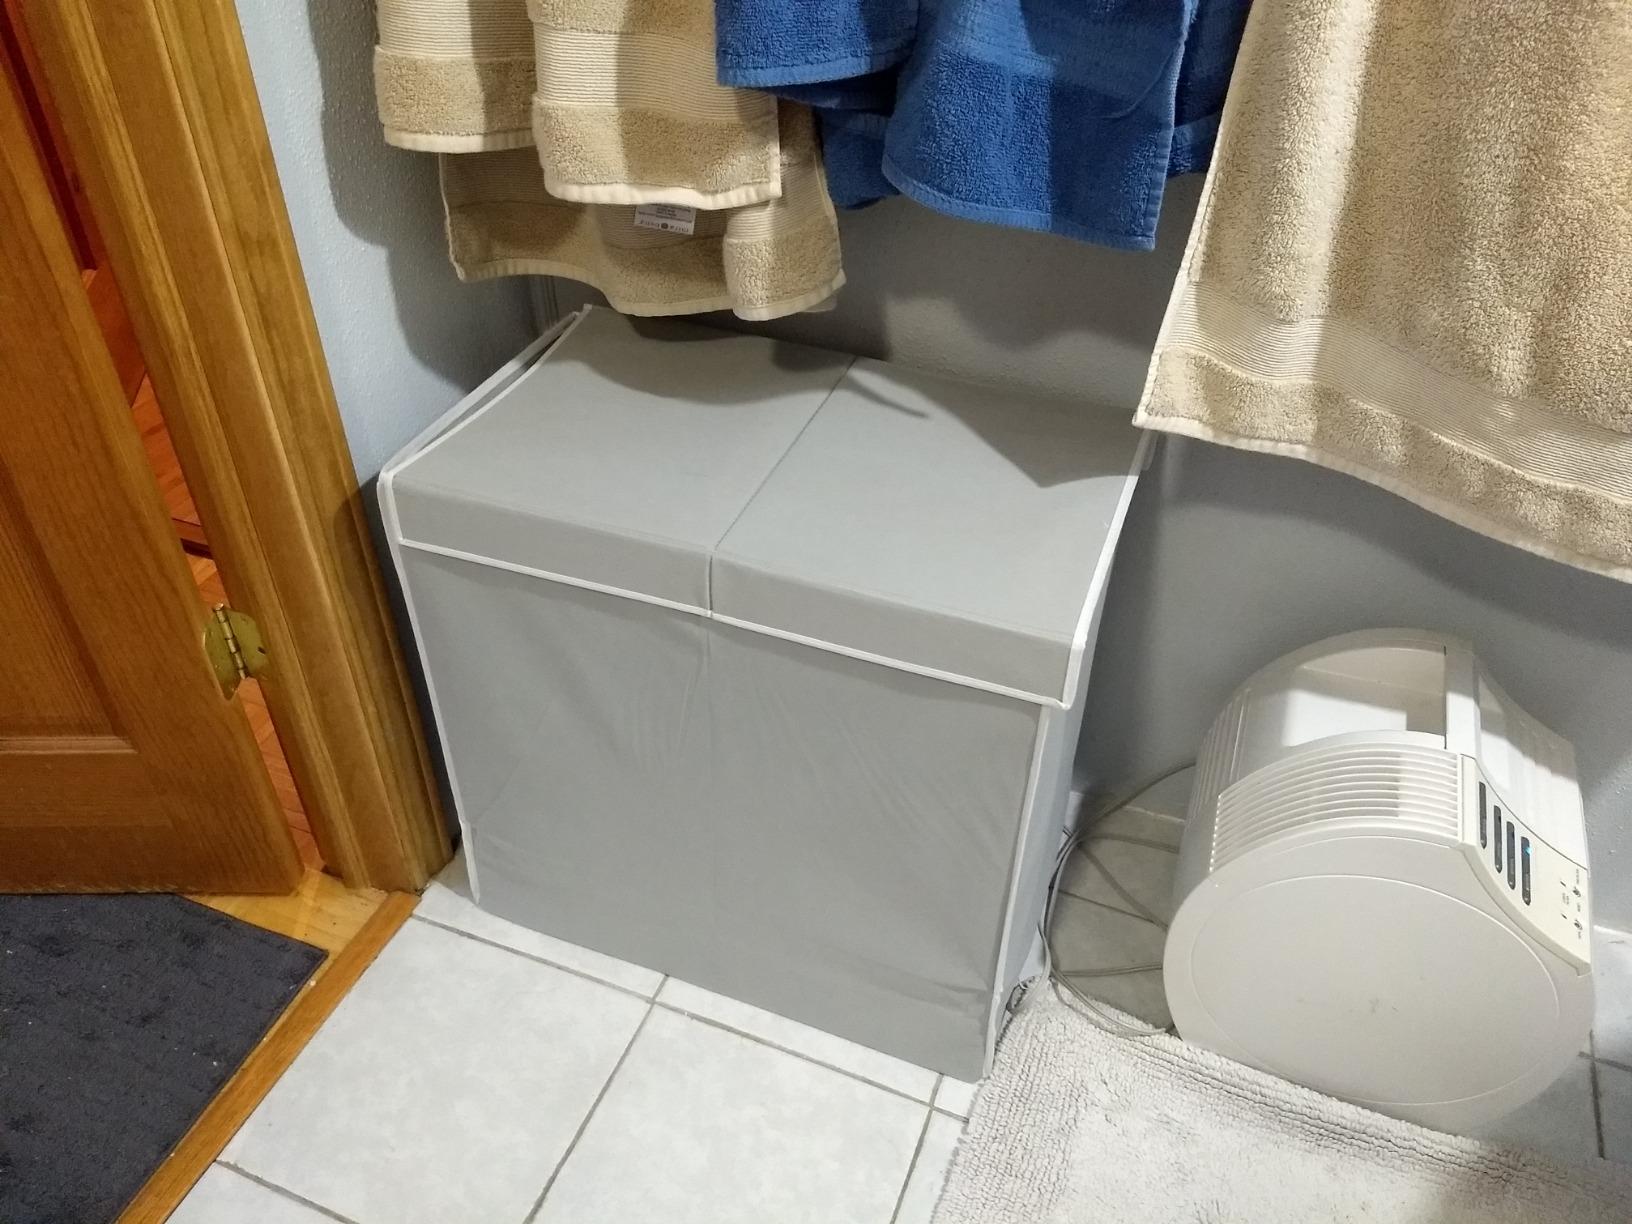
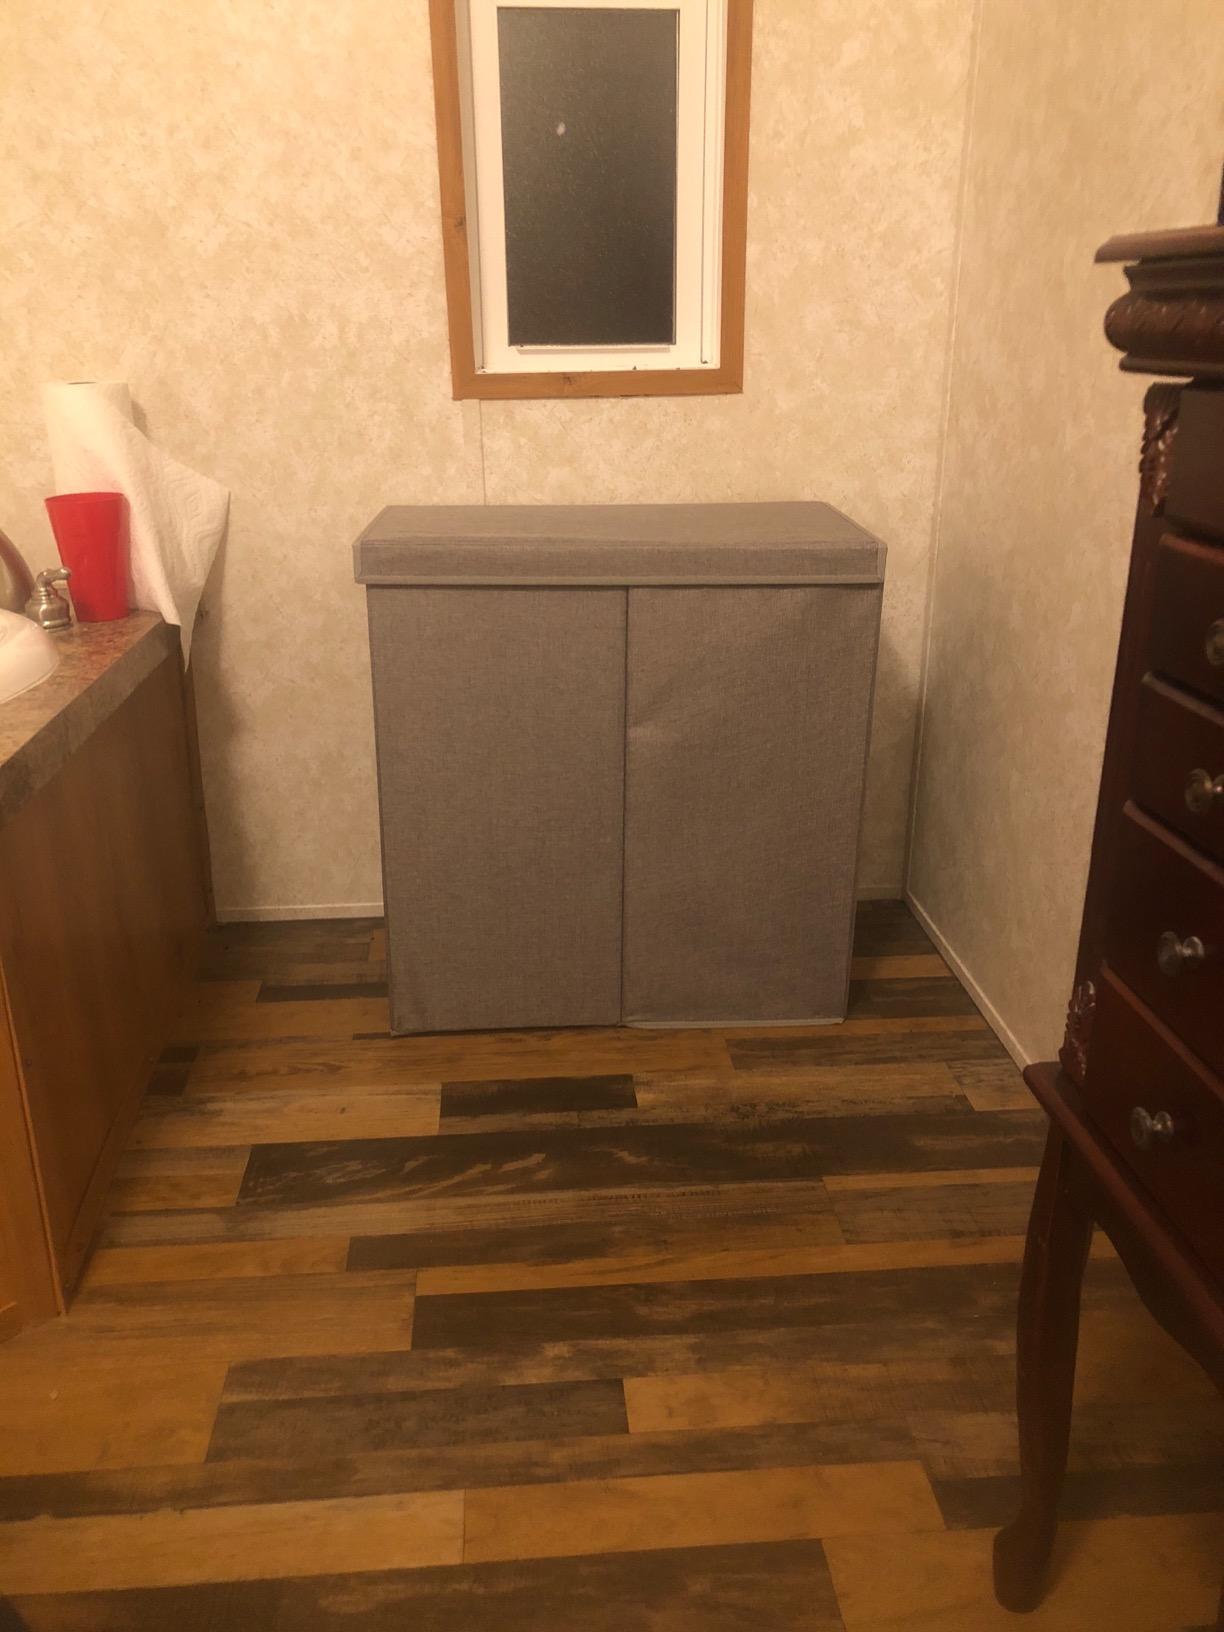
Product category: items_hamper
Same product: no